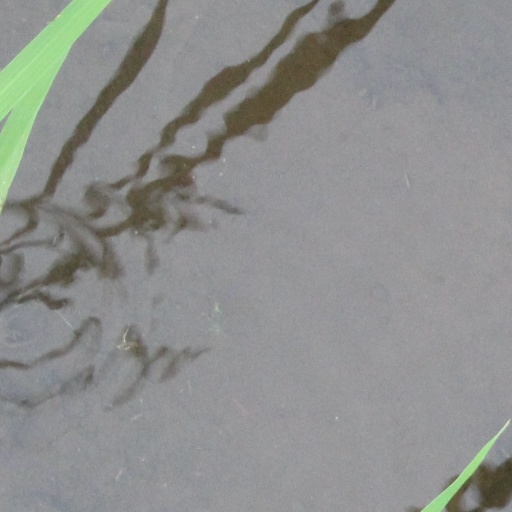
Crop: rice